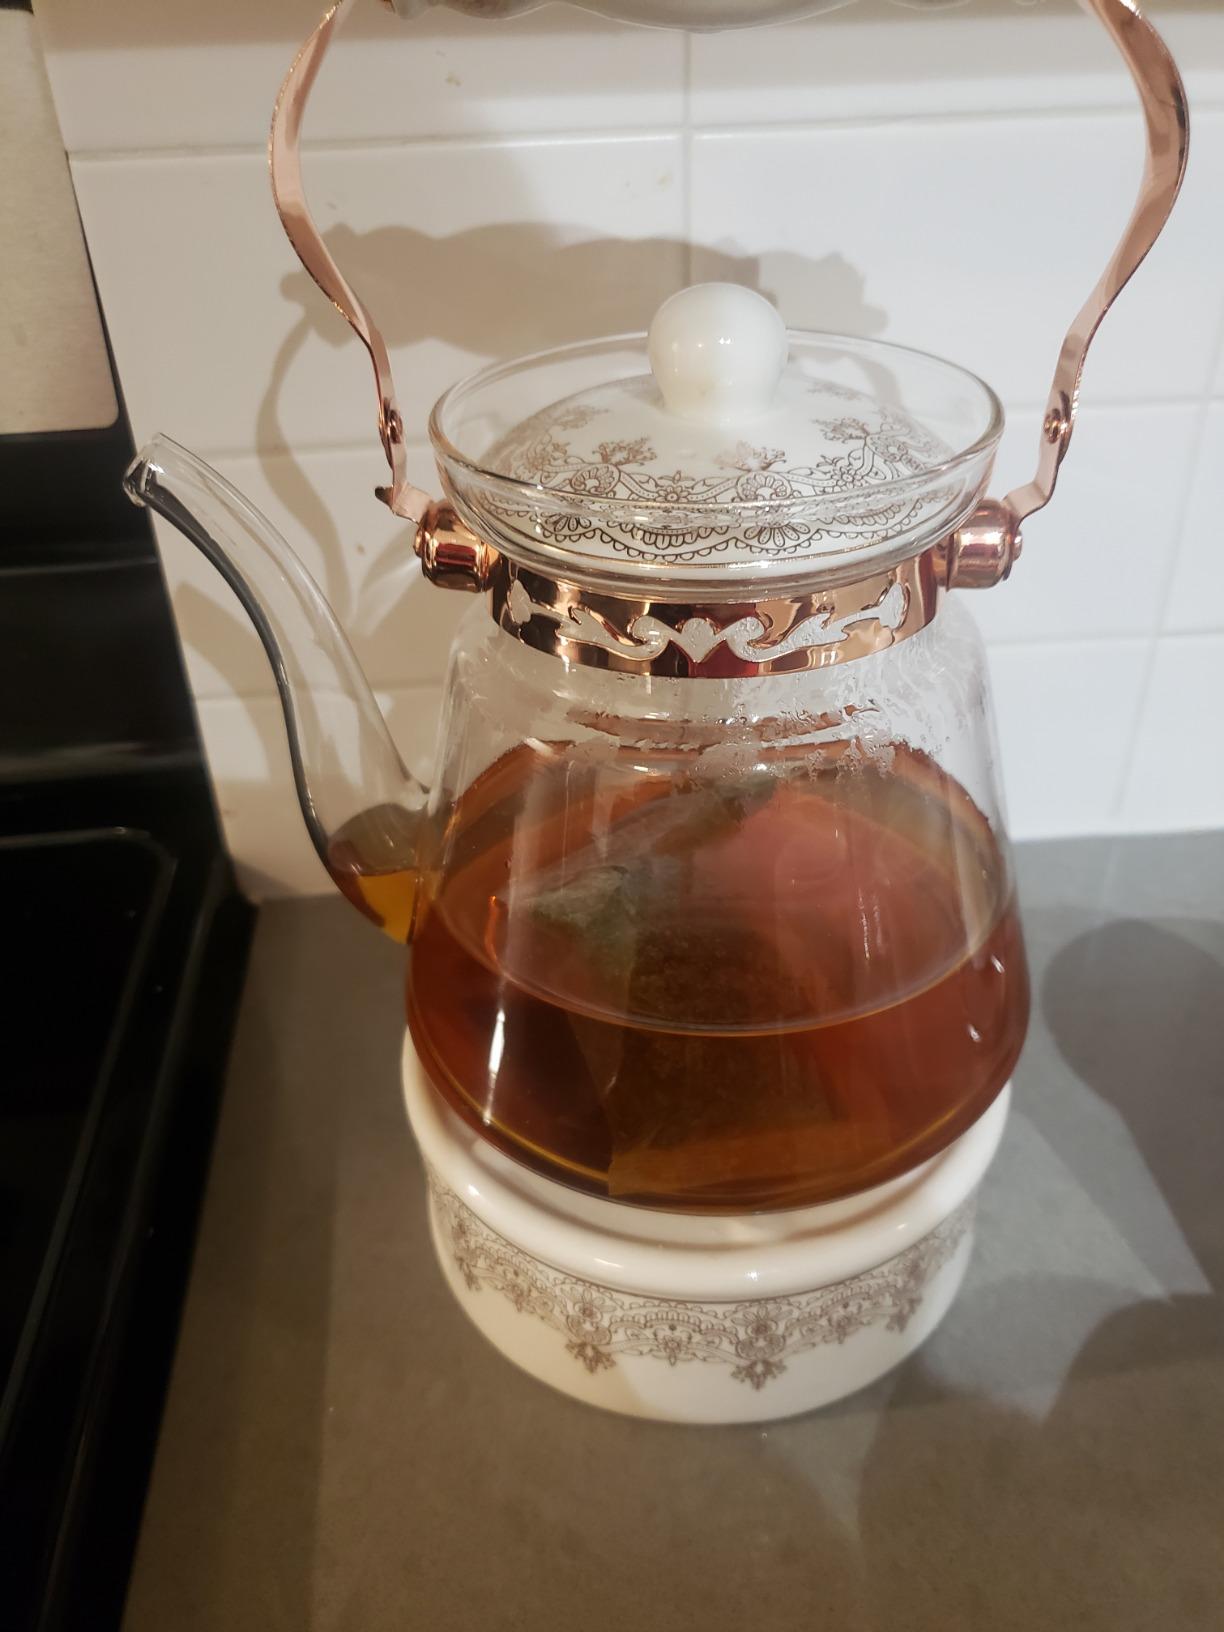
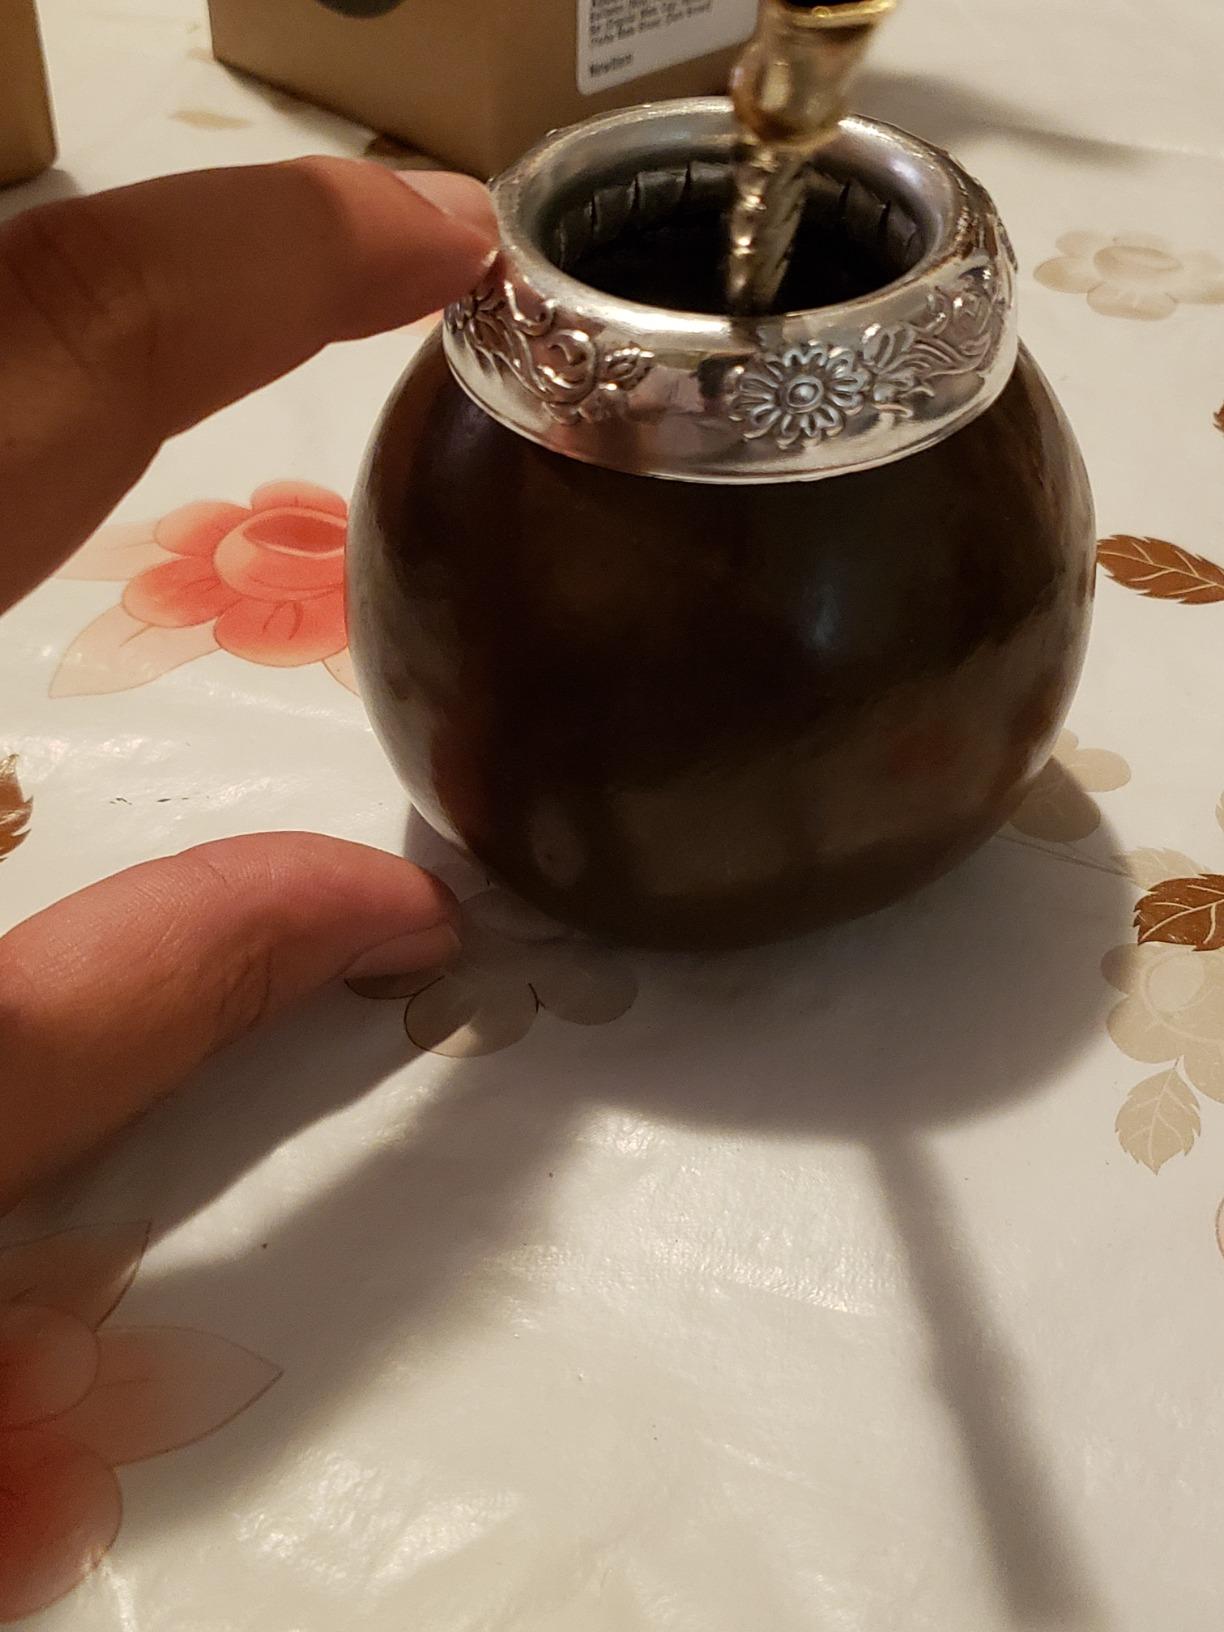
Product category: items_tea
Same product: no